Thakur Ram Lal

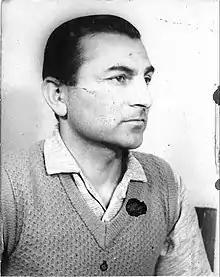

Thakur Ram Lal (7 July 1929 – 6 July 2002) was an Indian politician and a leader of the Indian National Congress from Himachal Pradesh.